Describe the emotion expressed in this image:  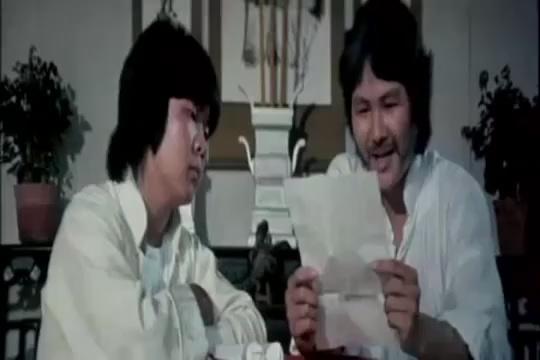
This person displays Suffering, valence and arousal with moderate intensity.